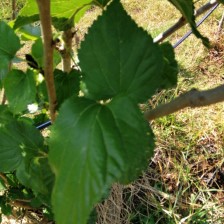
Variety: Buriram60